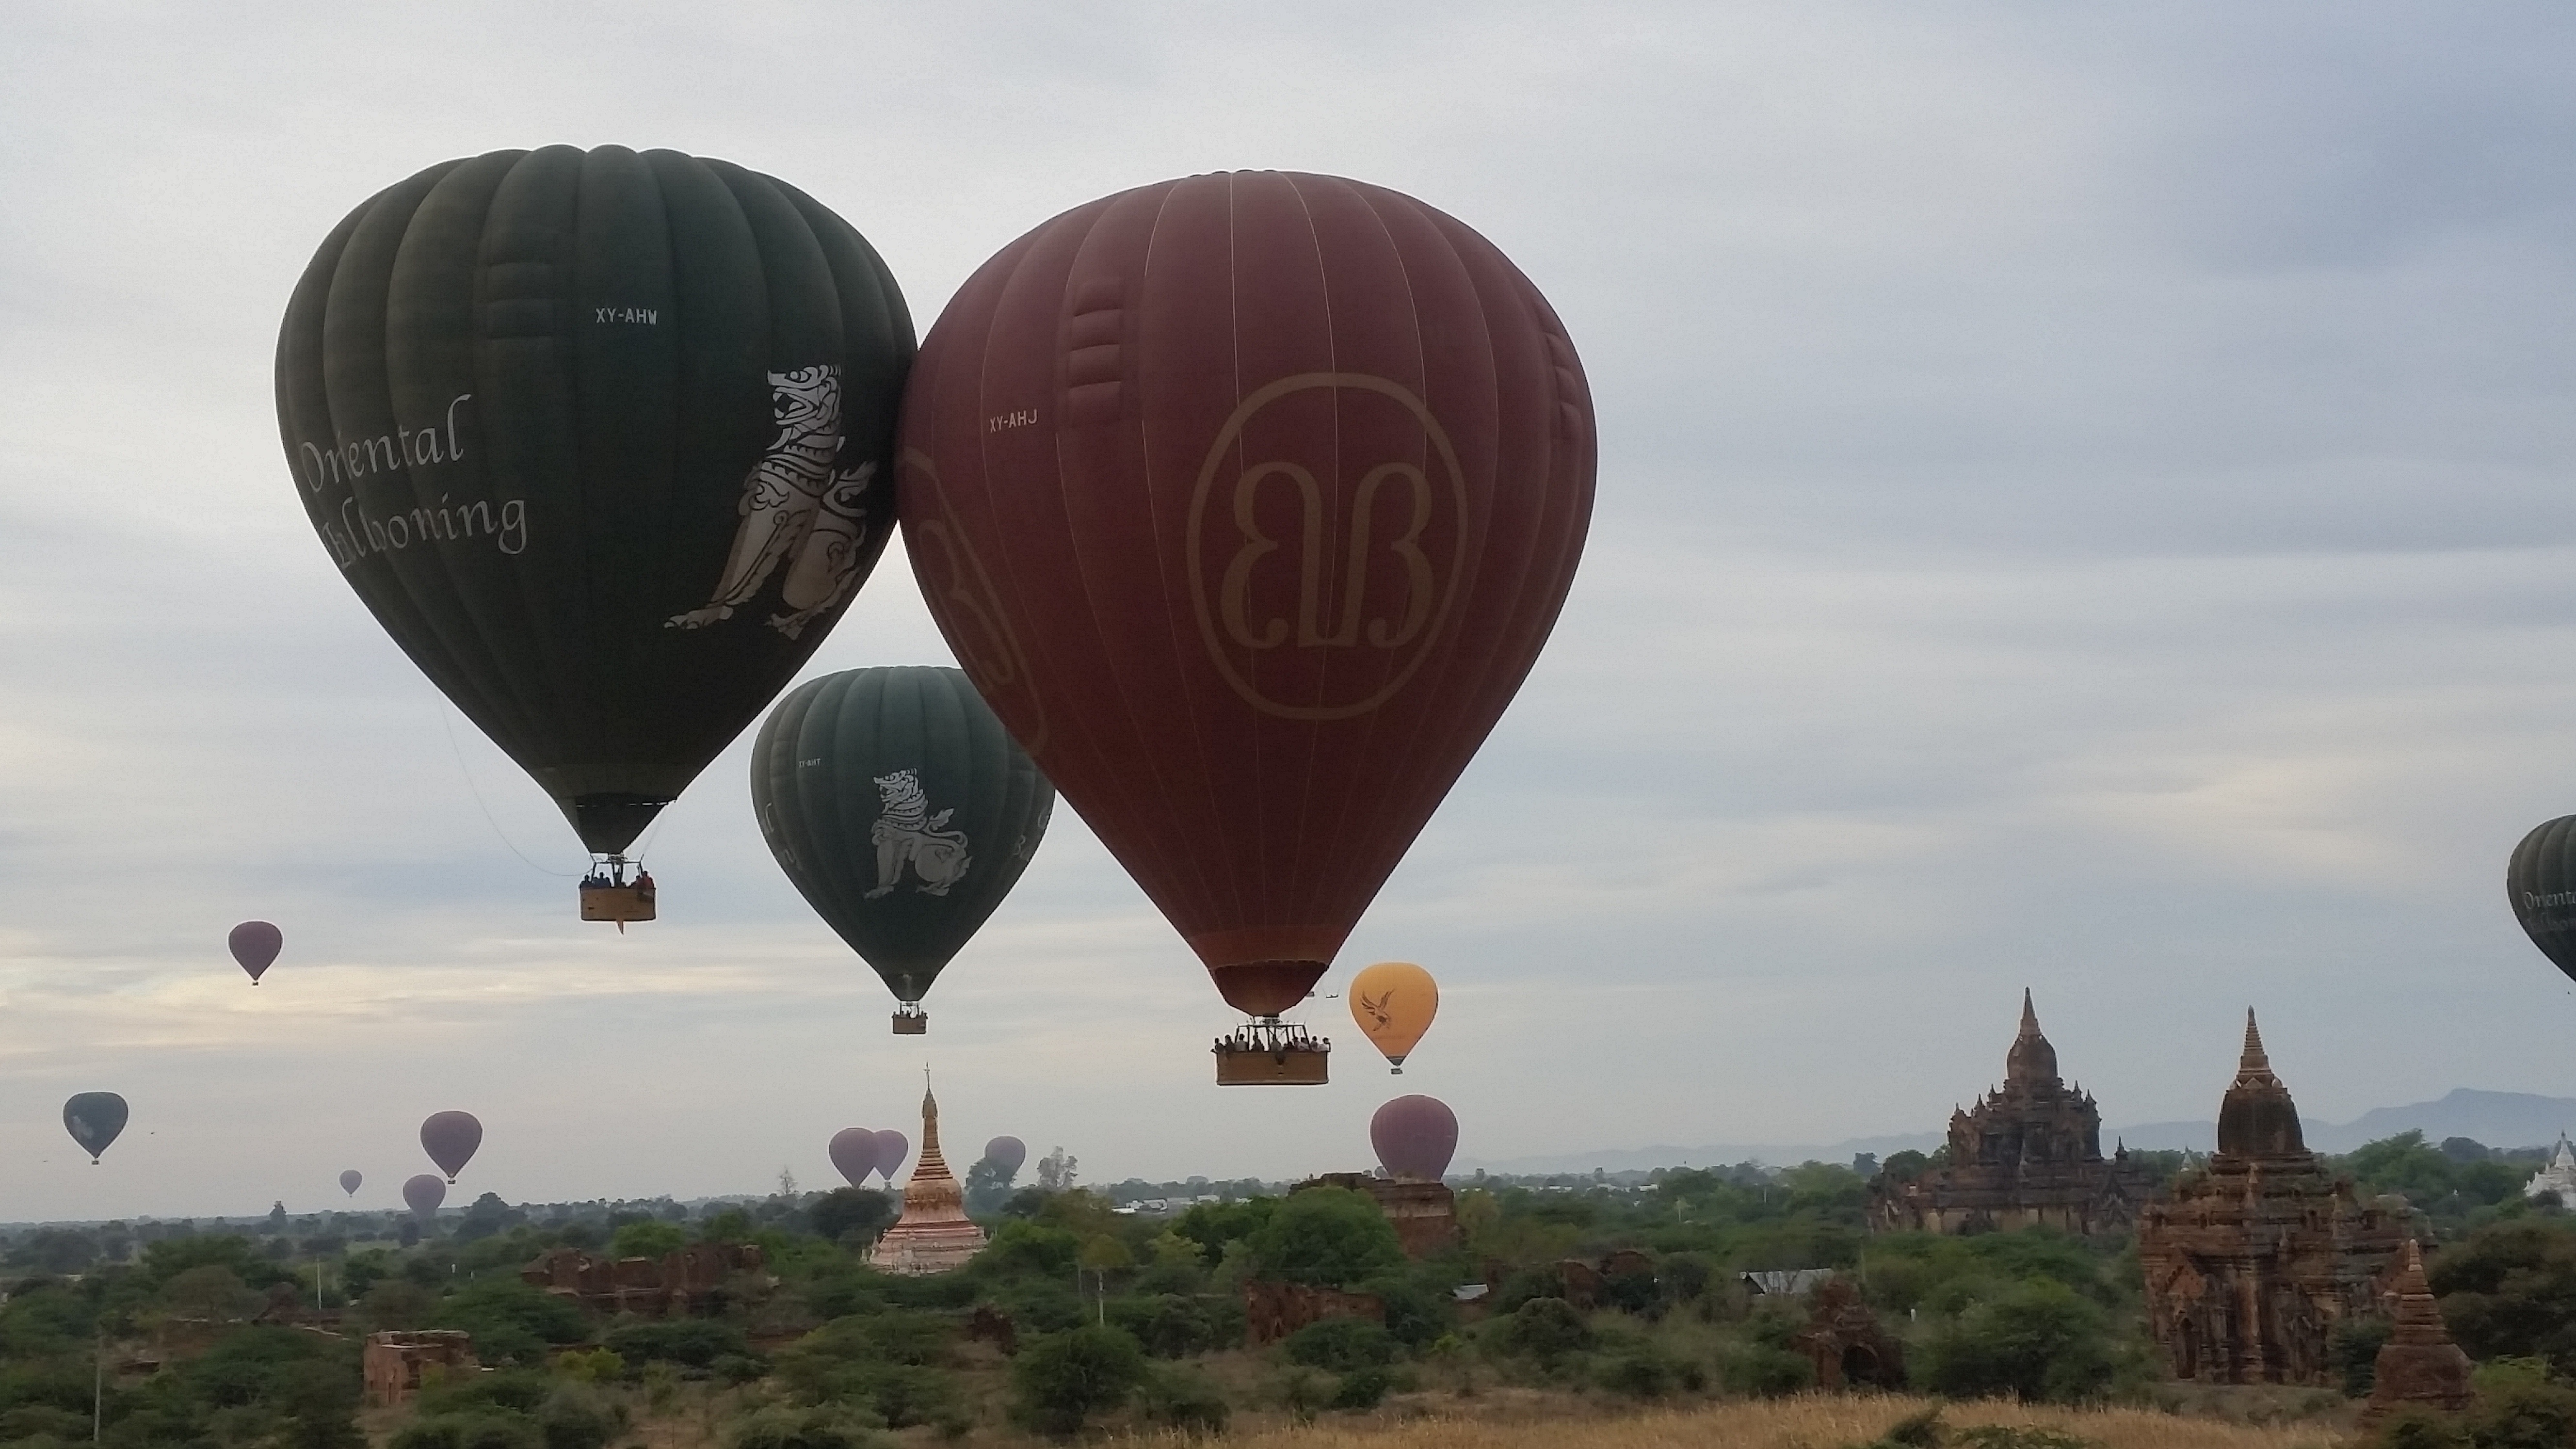
balloon, hot air balloon, aircraft, vehicle, toy, hot air ballooning, atmosphere of earth, executive car